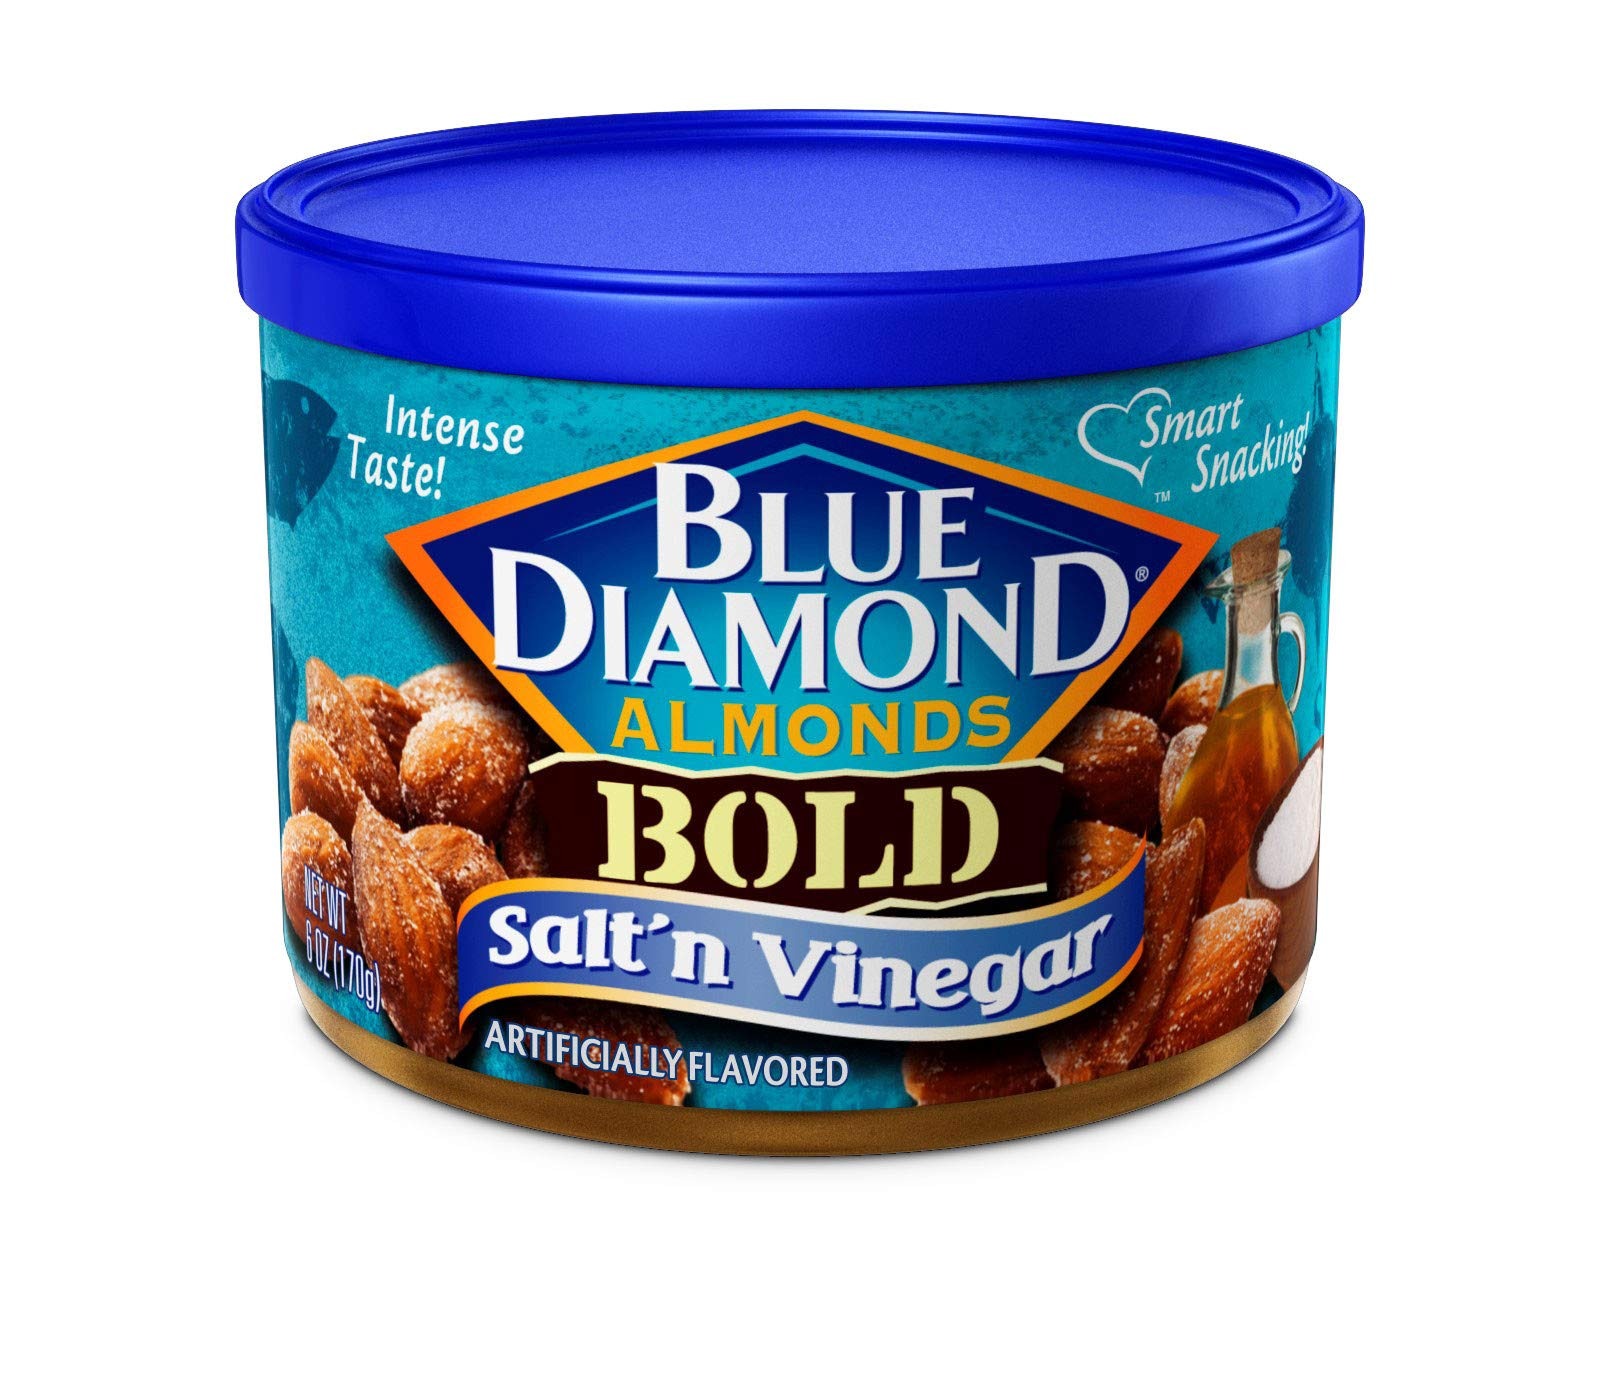
Item Name: Blue Diamond Almonds Salt N' Vinegar Flavored Snack Nuts, 6 Oz Resealable Cans (Pack of 12)
Bullet Point 1: Contains twelve 6-ounce containers of Blue Diamond Salt N Vinegar almonds
Bullet Point 2: A tasty snack with the perfect combination of tangy, salty, and sweet - great for your next party
Bullet Point 3: Perfect for nutritious snacking, they are also low in carbs and high in protein
Bullet Point 4: Resealable containers make these a perfect travel snack for adults and children on the way to the office, school, or just on the go
Bullet Point 5: Free of cholesterol and trans fat and an excellent source of Vitamin E
Value: 72.0
Unit: Ounce

Price: 3.39